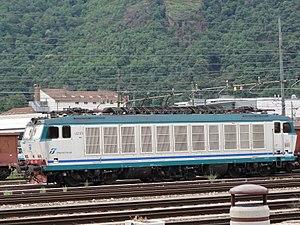
La société Officine Meccaniche Casertane, aussi connue sous la simple appellation Officine Casertane est un constructeur ferroviaire italien, spécialiste dans le domaine ferroviaire et tramviaire. Créée à Caserte, ville située à 20 km au nord de Naples en 1962, la société a été intégrée au groupe Firema Trasporti Spa en 1993.
FS E.652 est une série de locomotives électriques utilisées par les FS, un opérateur de transport ferroviaire en Italie.